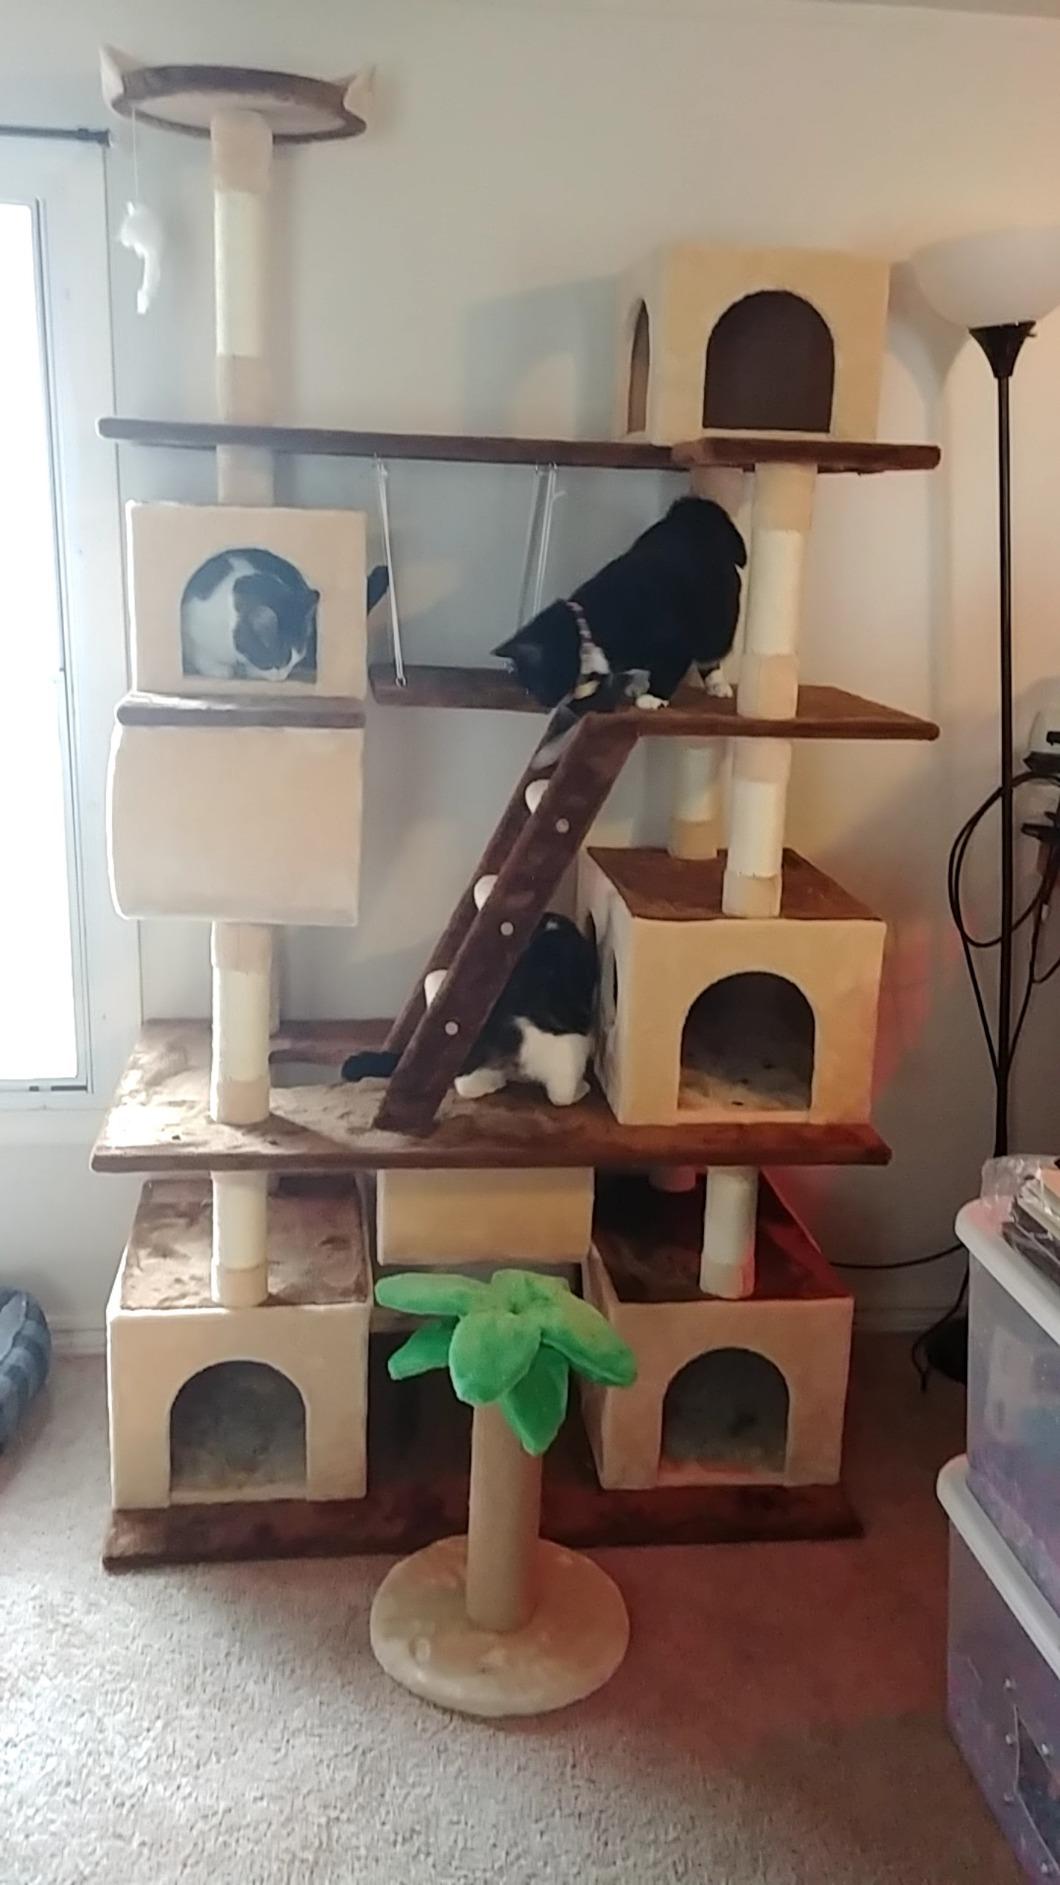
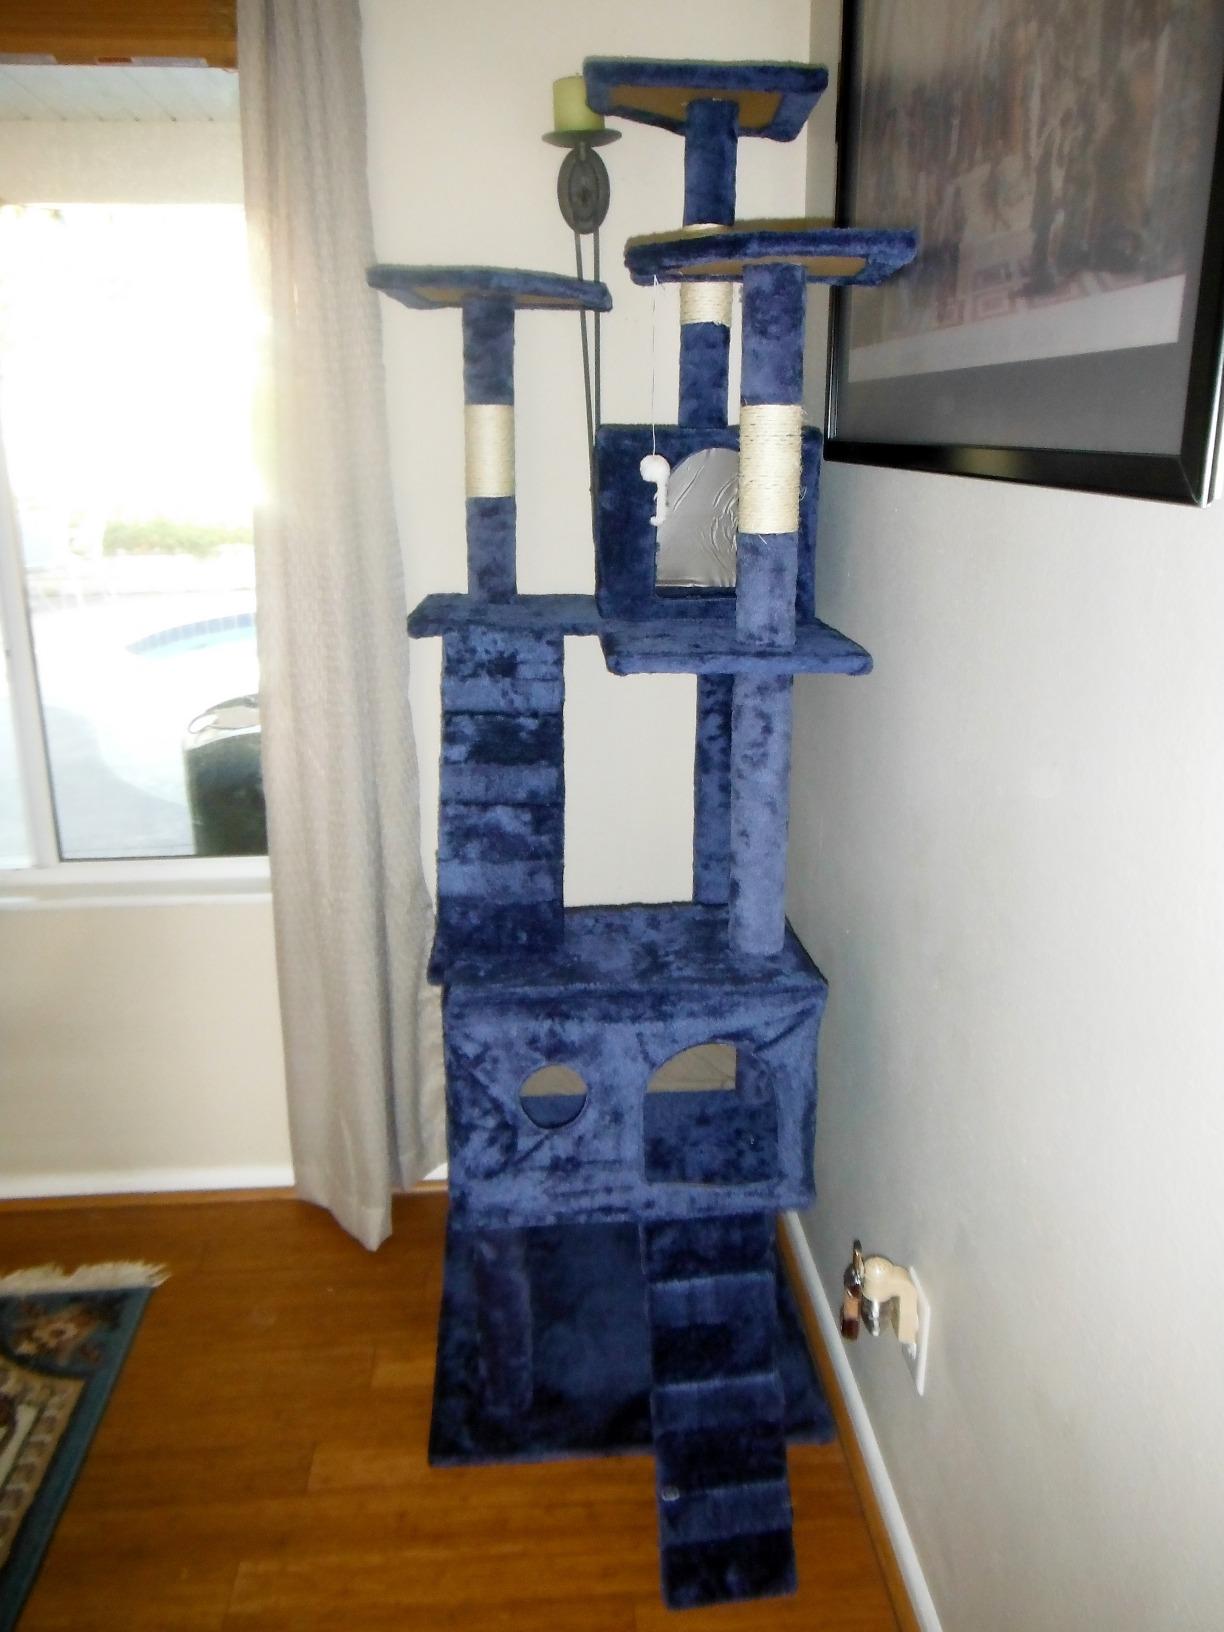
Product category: items_cat tree
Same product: no